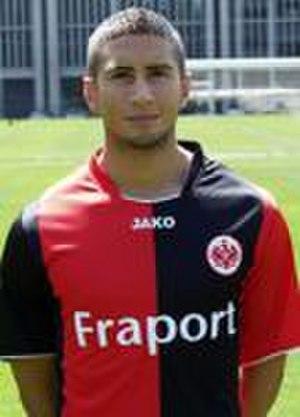
Mounir Chaftar né le 29 janvier 1986 à Francfort, est un footballeur germano-tunisien évoluant au poste de défenseur gauche. Depuis janvier 2014, Chaftar joue à la Sarre avec le 1.FC Sarrebruck.